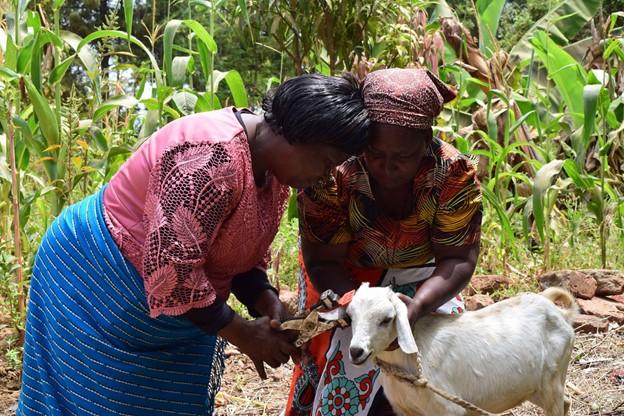
Wamama wawili wakiwa wanafanya shughuli za ufugaji wa mifugo ambao ni kondoo wenye manyoya ya rangi nyeupe, wakiwa wanawafunga kamba shingoni ili asiweze kufikia mahindi yaliyopandwa katika eneo hilo.